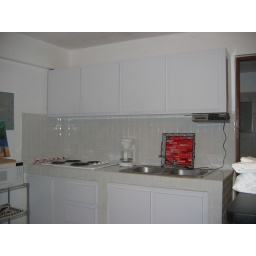
lazy lobster kitchen in first floor unit-sleeps up to 4 persons